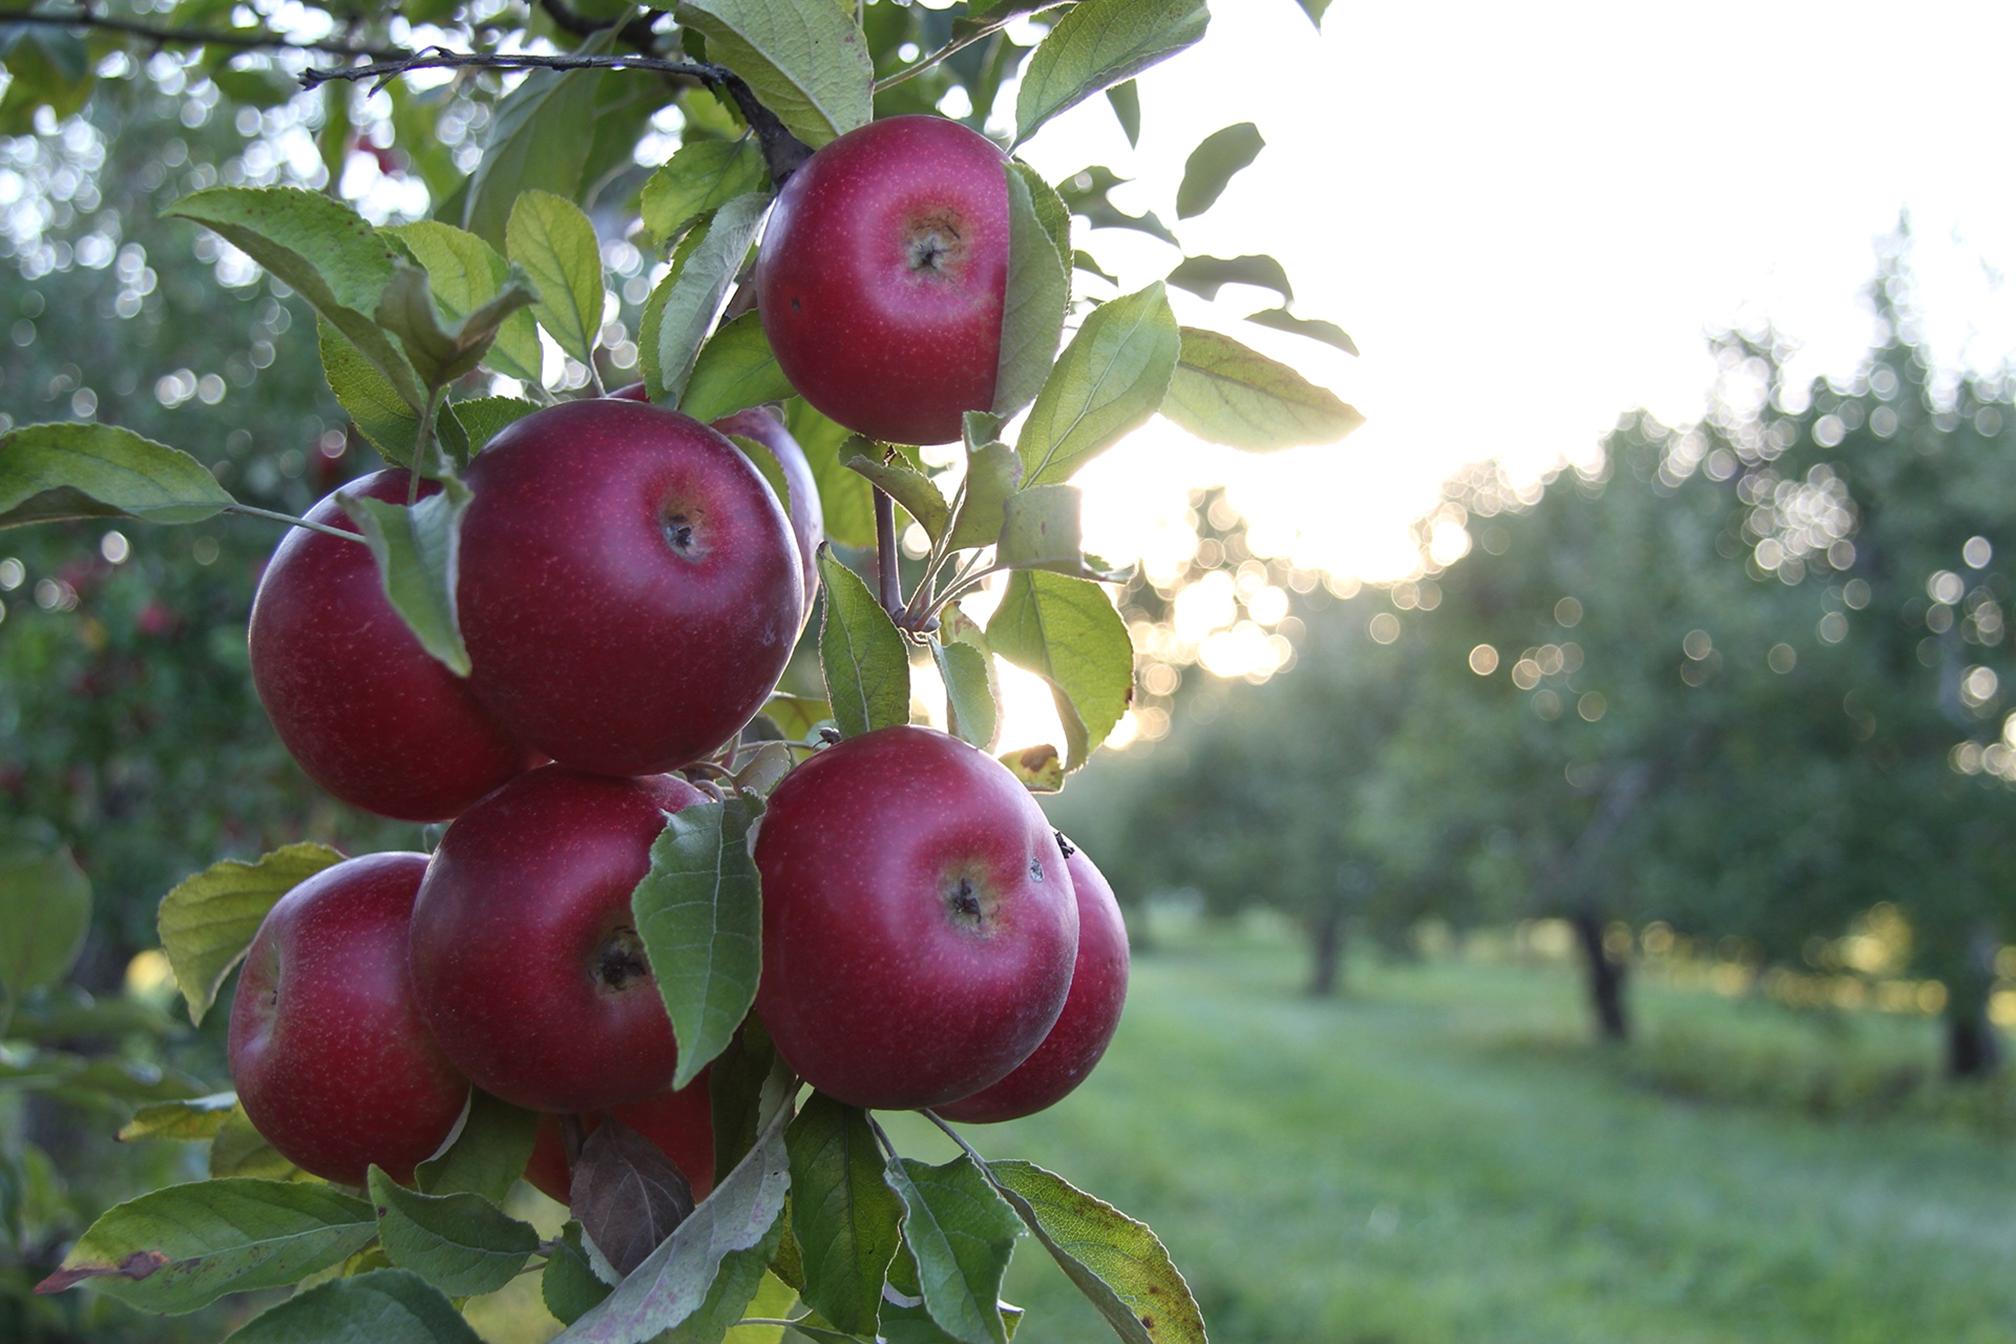
Labels: Apple leaf, Apple leaf, Apple leaf, Apple leaf, Apple leaf, Apple leaf, Apple leaf, Apple leaf, Apple leaf, Apple leaf, Apple leaf